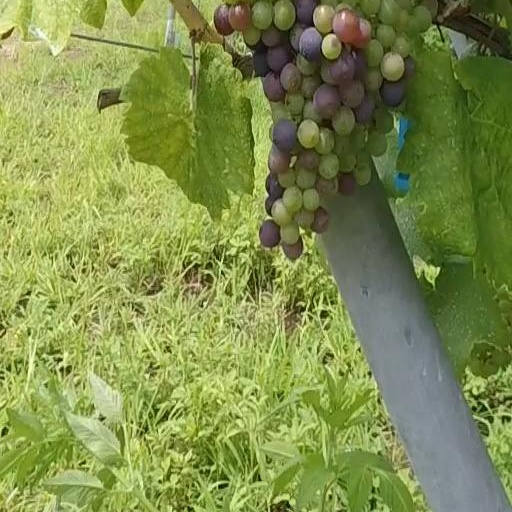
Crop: grape